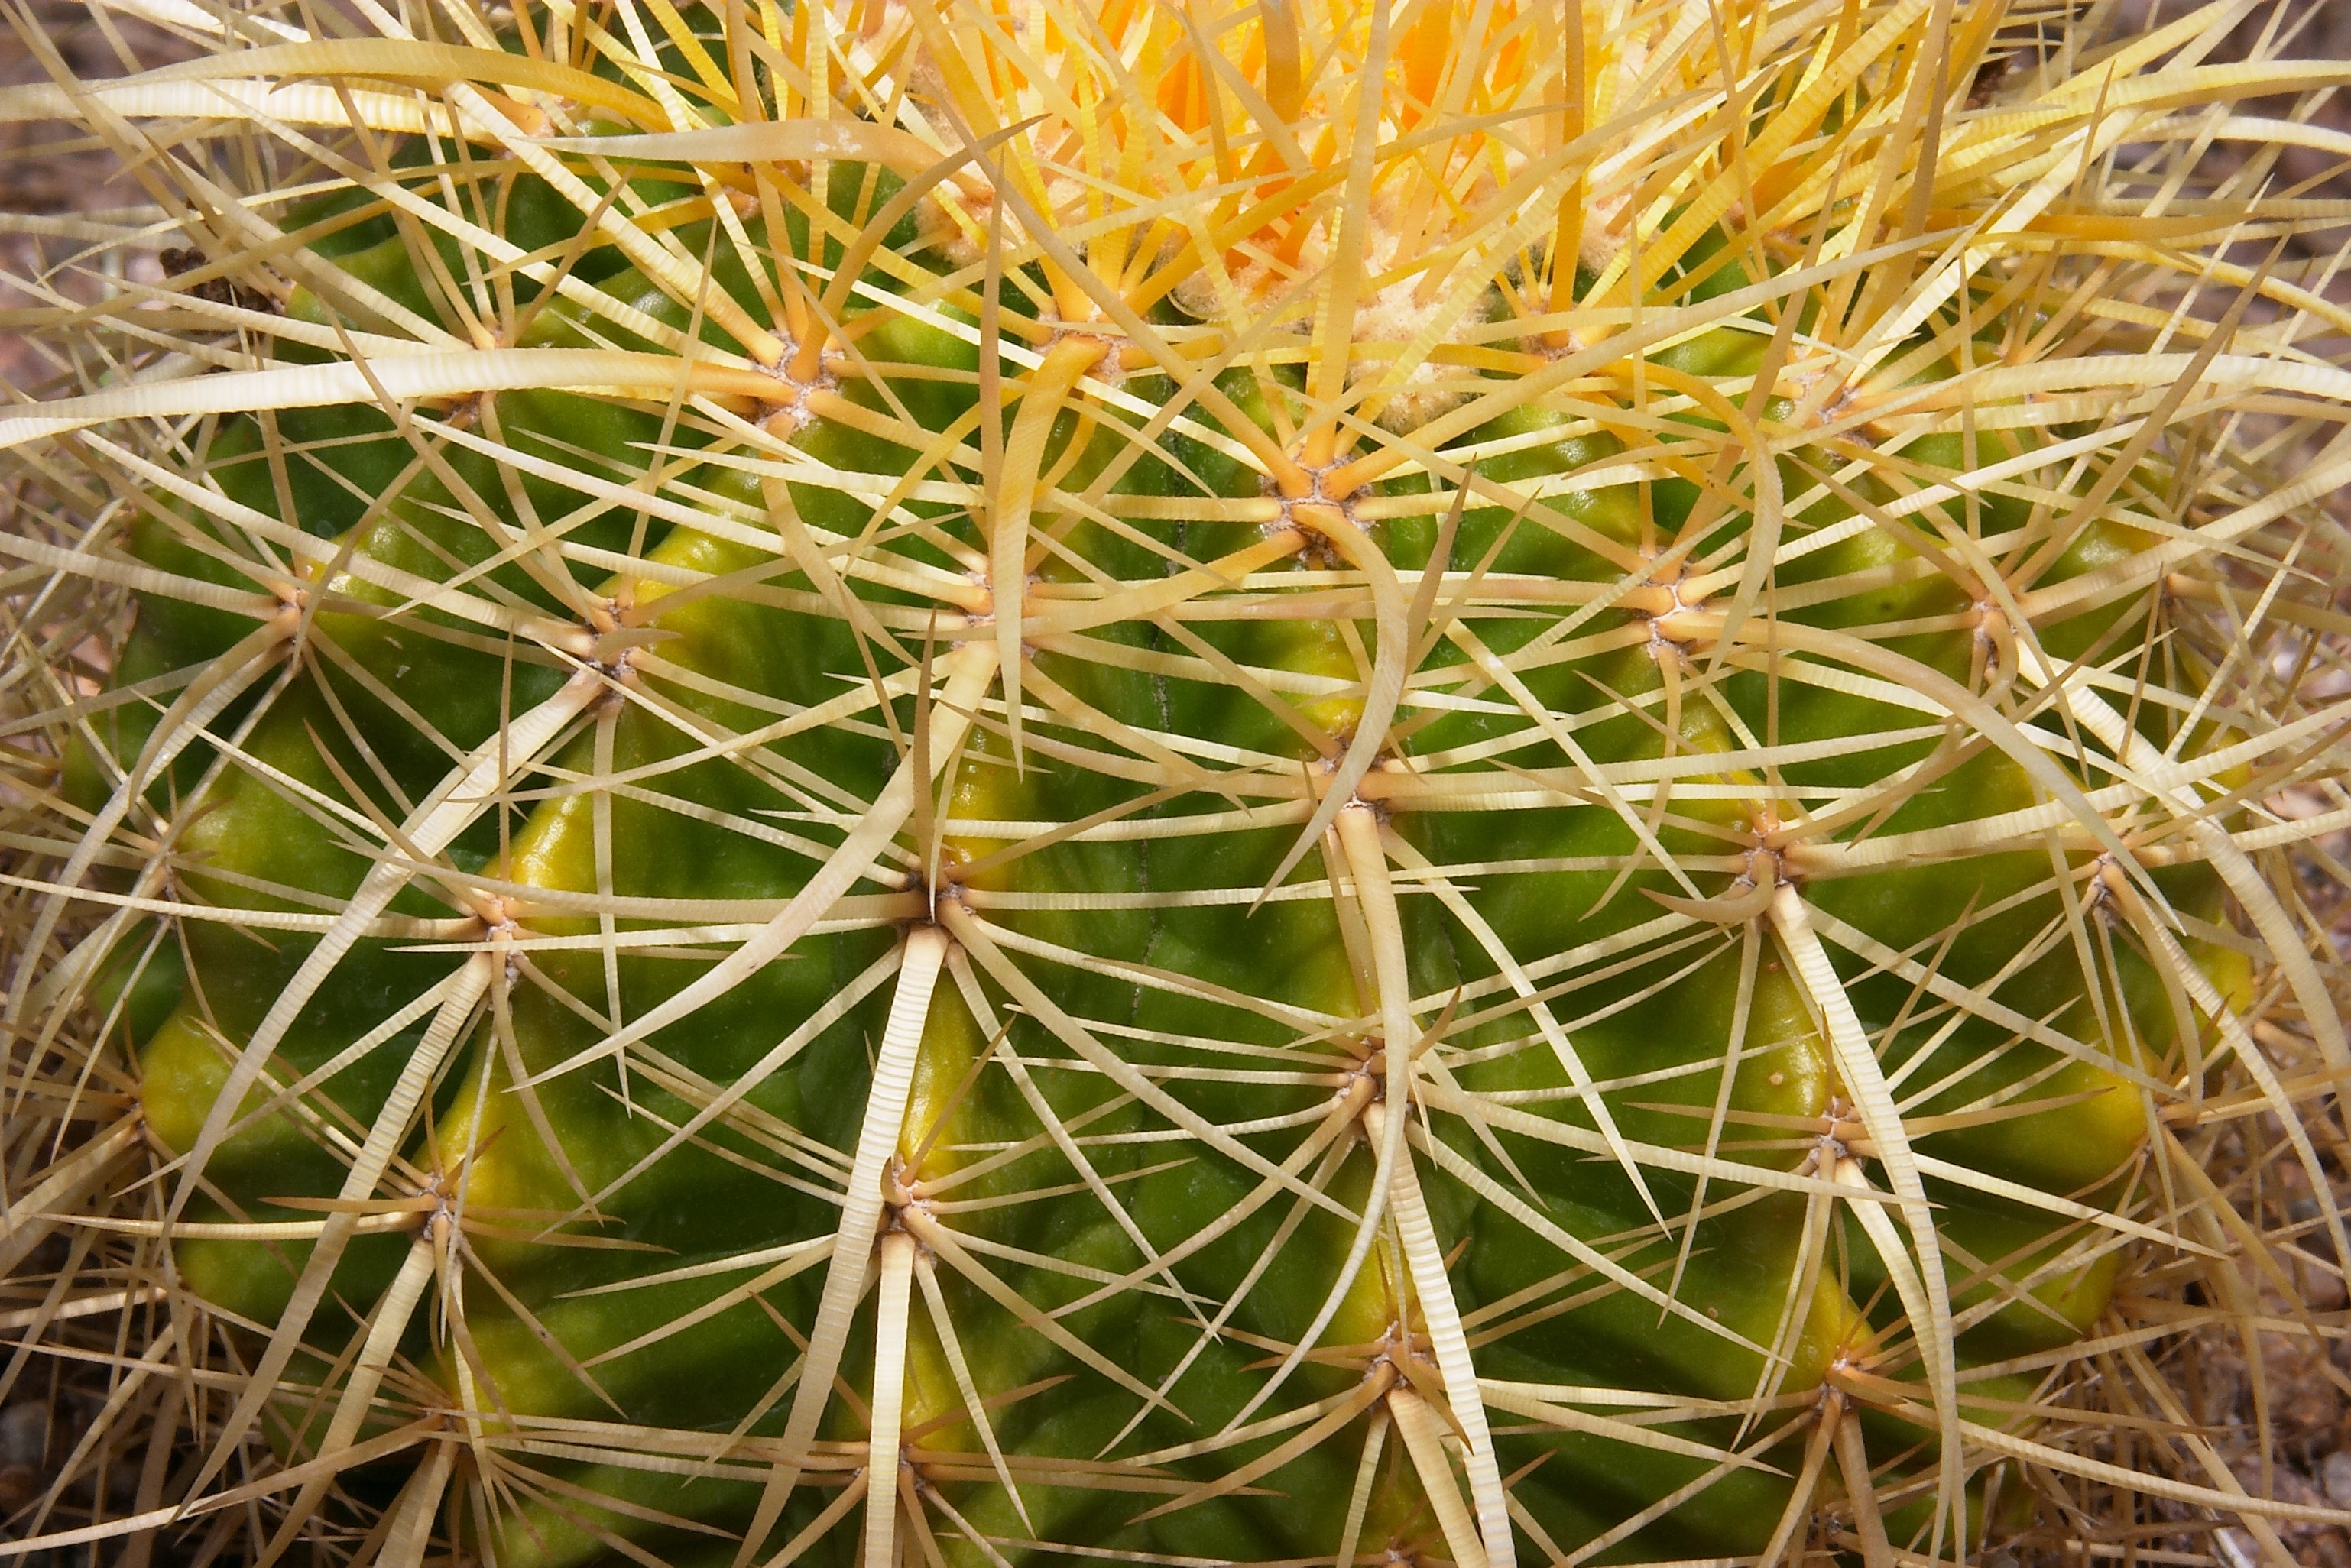
landscape, nature, cactus, sharp, plant, desert, flower, summer, green, scenic, macro, botany, cacti, flora, plants, arizona, close up, outside, needles, large, caryophyllales, spines, flowering plant, prickly pear, plant stem, land plant, thorns spines and prickles, hedgehog cactus